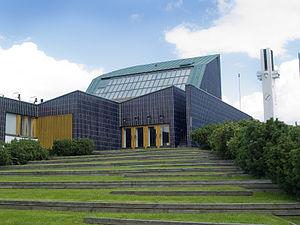
Le Centre Aalto est le centre administratif et culturel de la ville de Seinäjoki en Finlande.
L'Architecture moderne ou Mouvement moderne naît du passage progressif de la campagne à la ville dans un contexte de changements techniques, sociaux et culturels liés à la révolution industrielle. Les conséquences se font sentir dans la construction et l'urbanisme entre la fin du XVIIIᵉ siècle et le début du XIXᵉ siècle et plus précisément dans l'après guerre après Waterloo. Puis une ligne cohérente de pensée se produit pour la première fois en Angleterre avec William Morris en 1860 mais le point crucial du processus qui met la théorie et la pratique face à la réalité est atteint par Walter Gropius en 1919 quand il ouvre le Bauhaus de Weimar. C'est à ce moment que l'on peut parler au sens strict du terme de mouvement moderne.